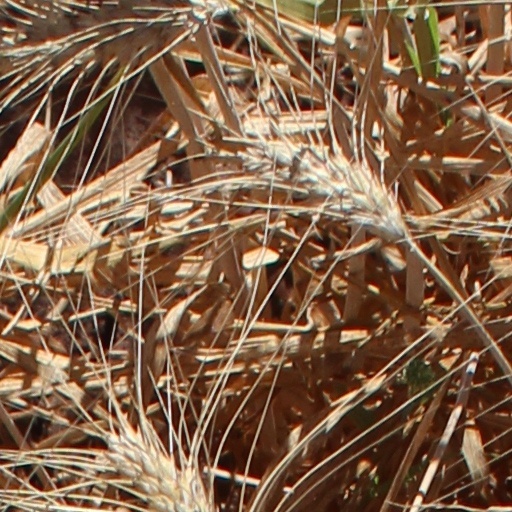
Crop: wheat